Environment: real
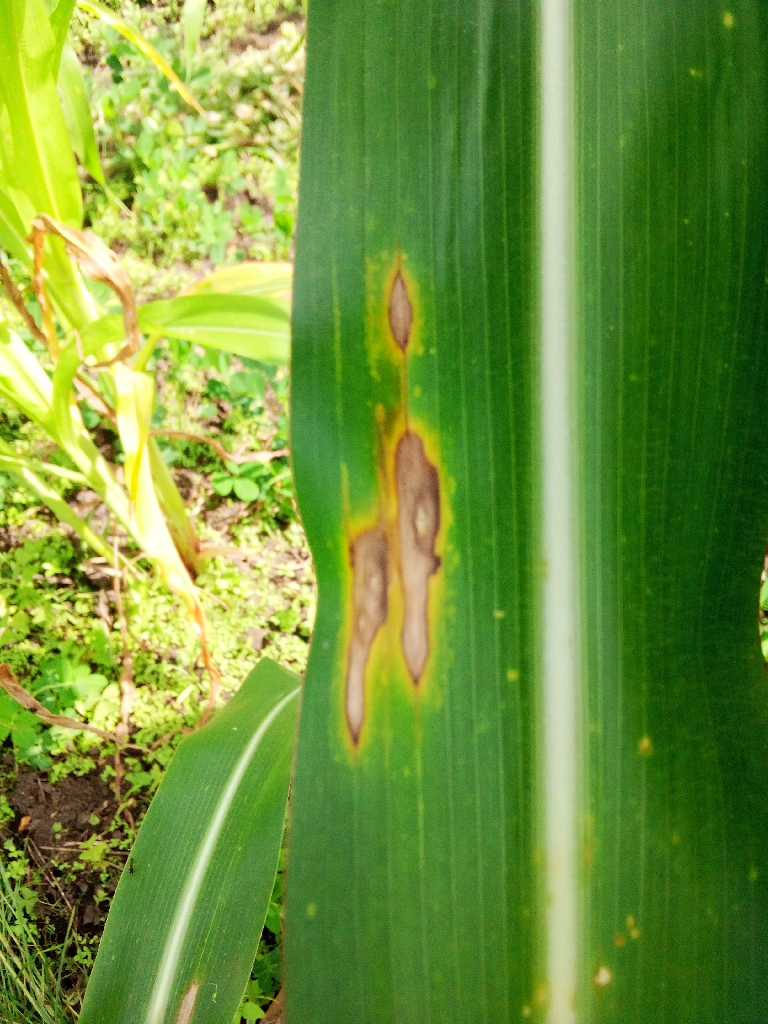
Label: northern_corn_leaf_blight